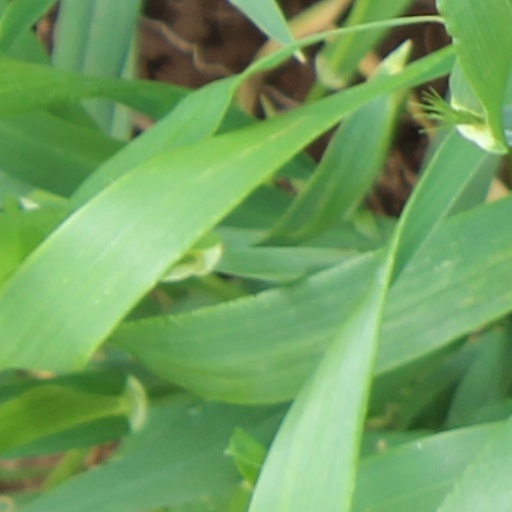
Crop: wheat